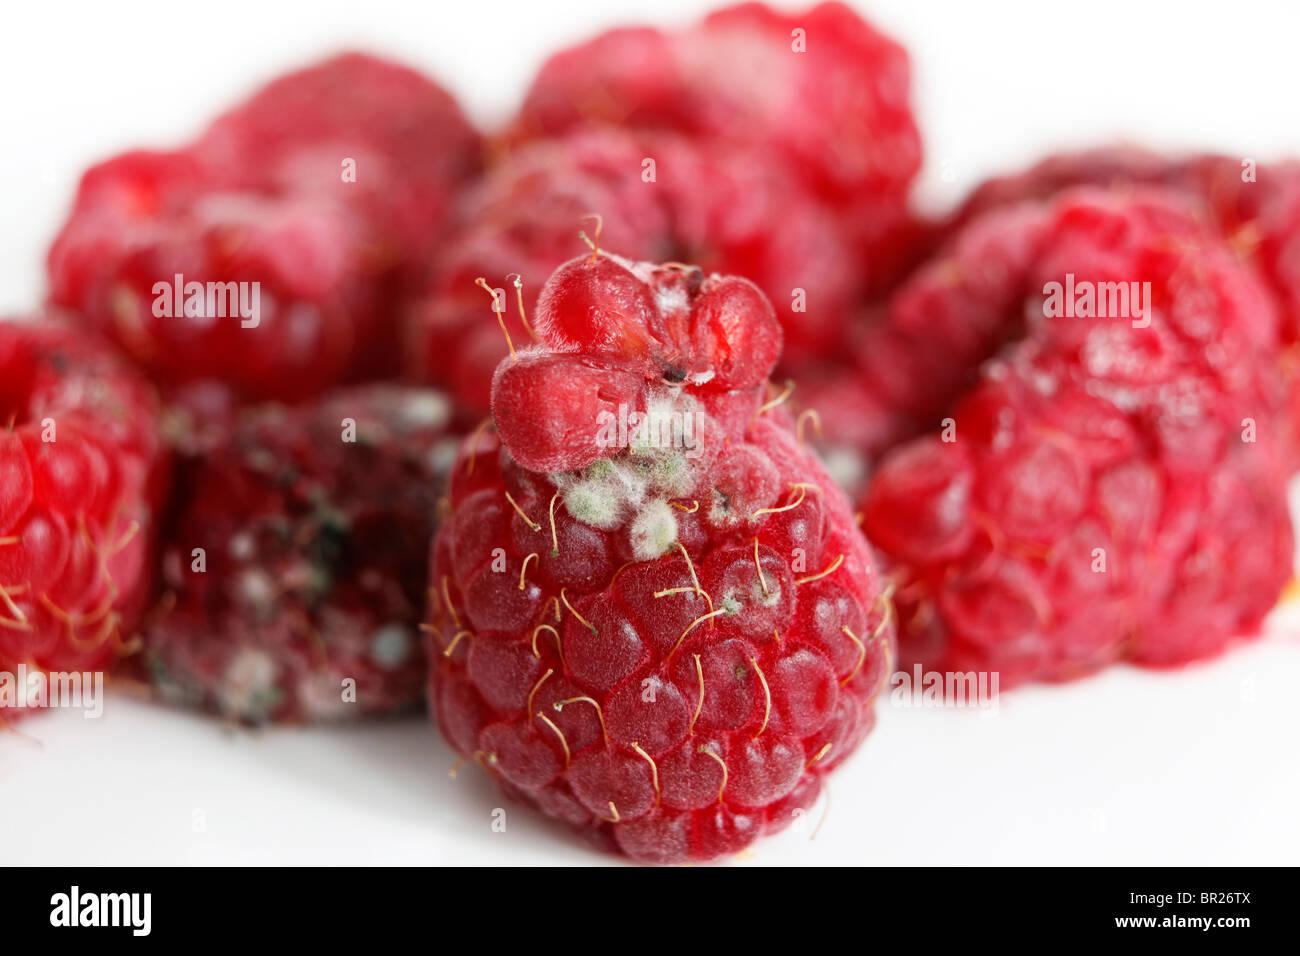
Plant: Raspberry
Disease: raspberry gray mold